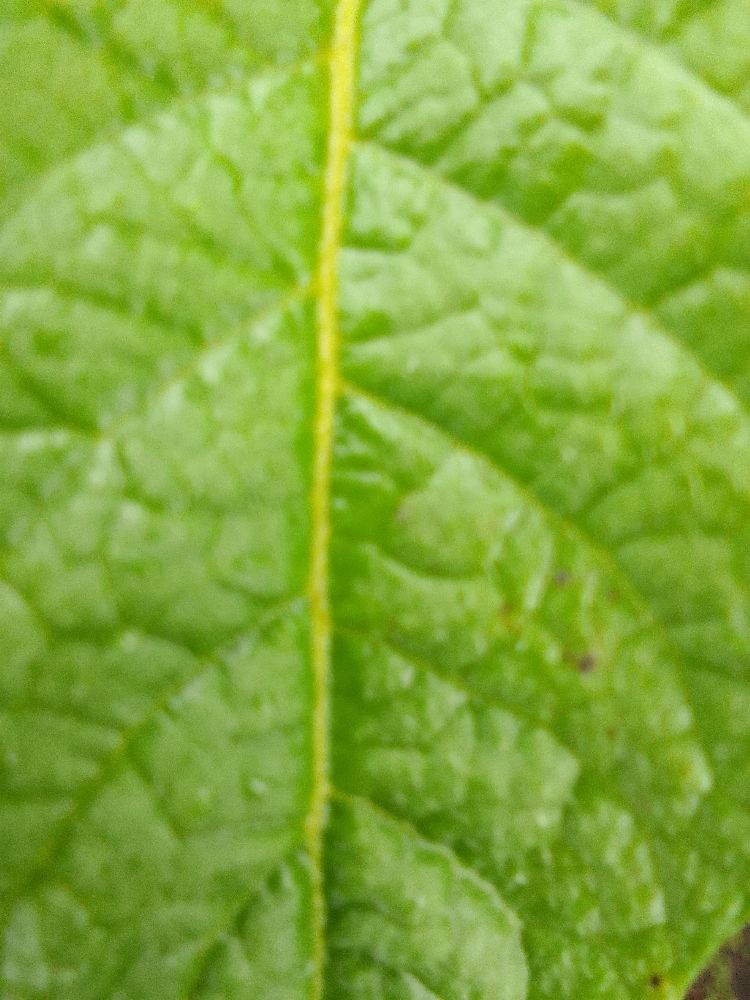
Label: Healthy